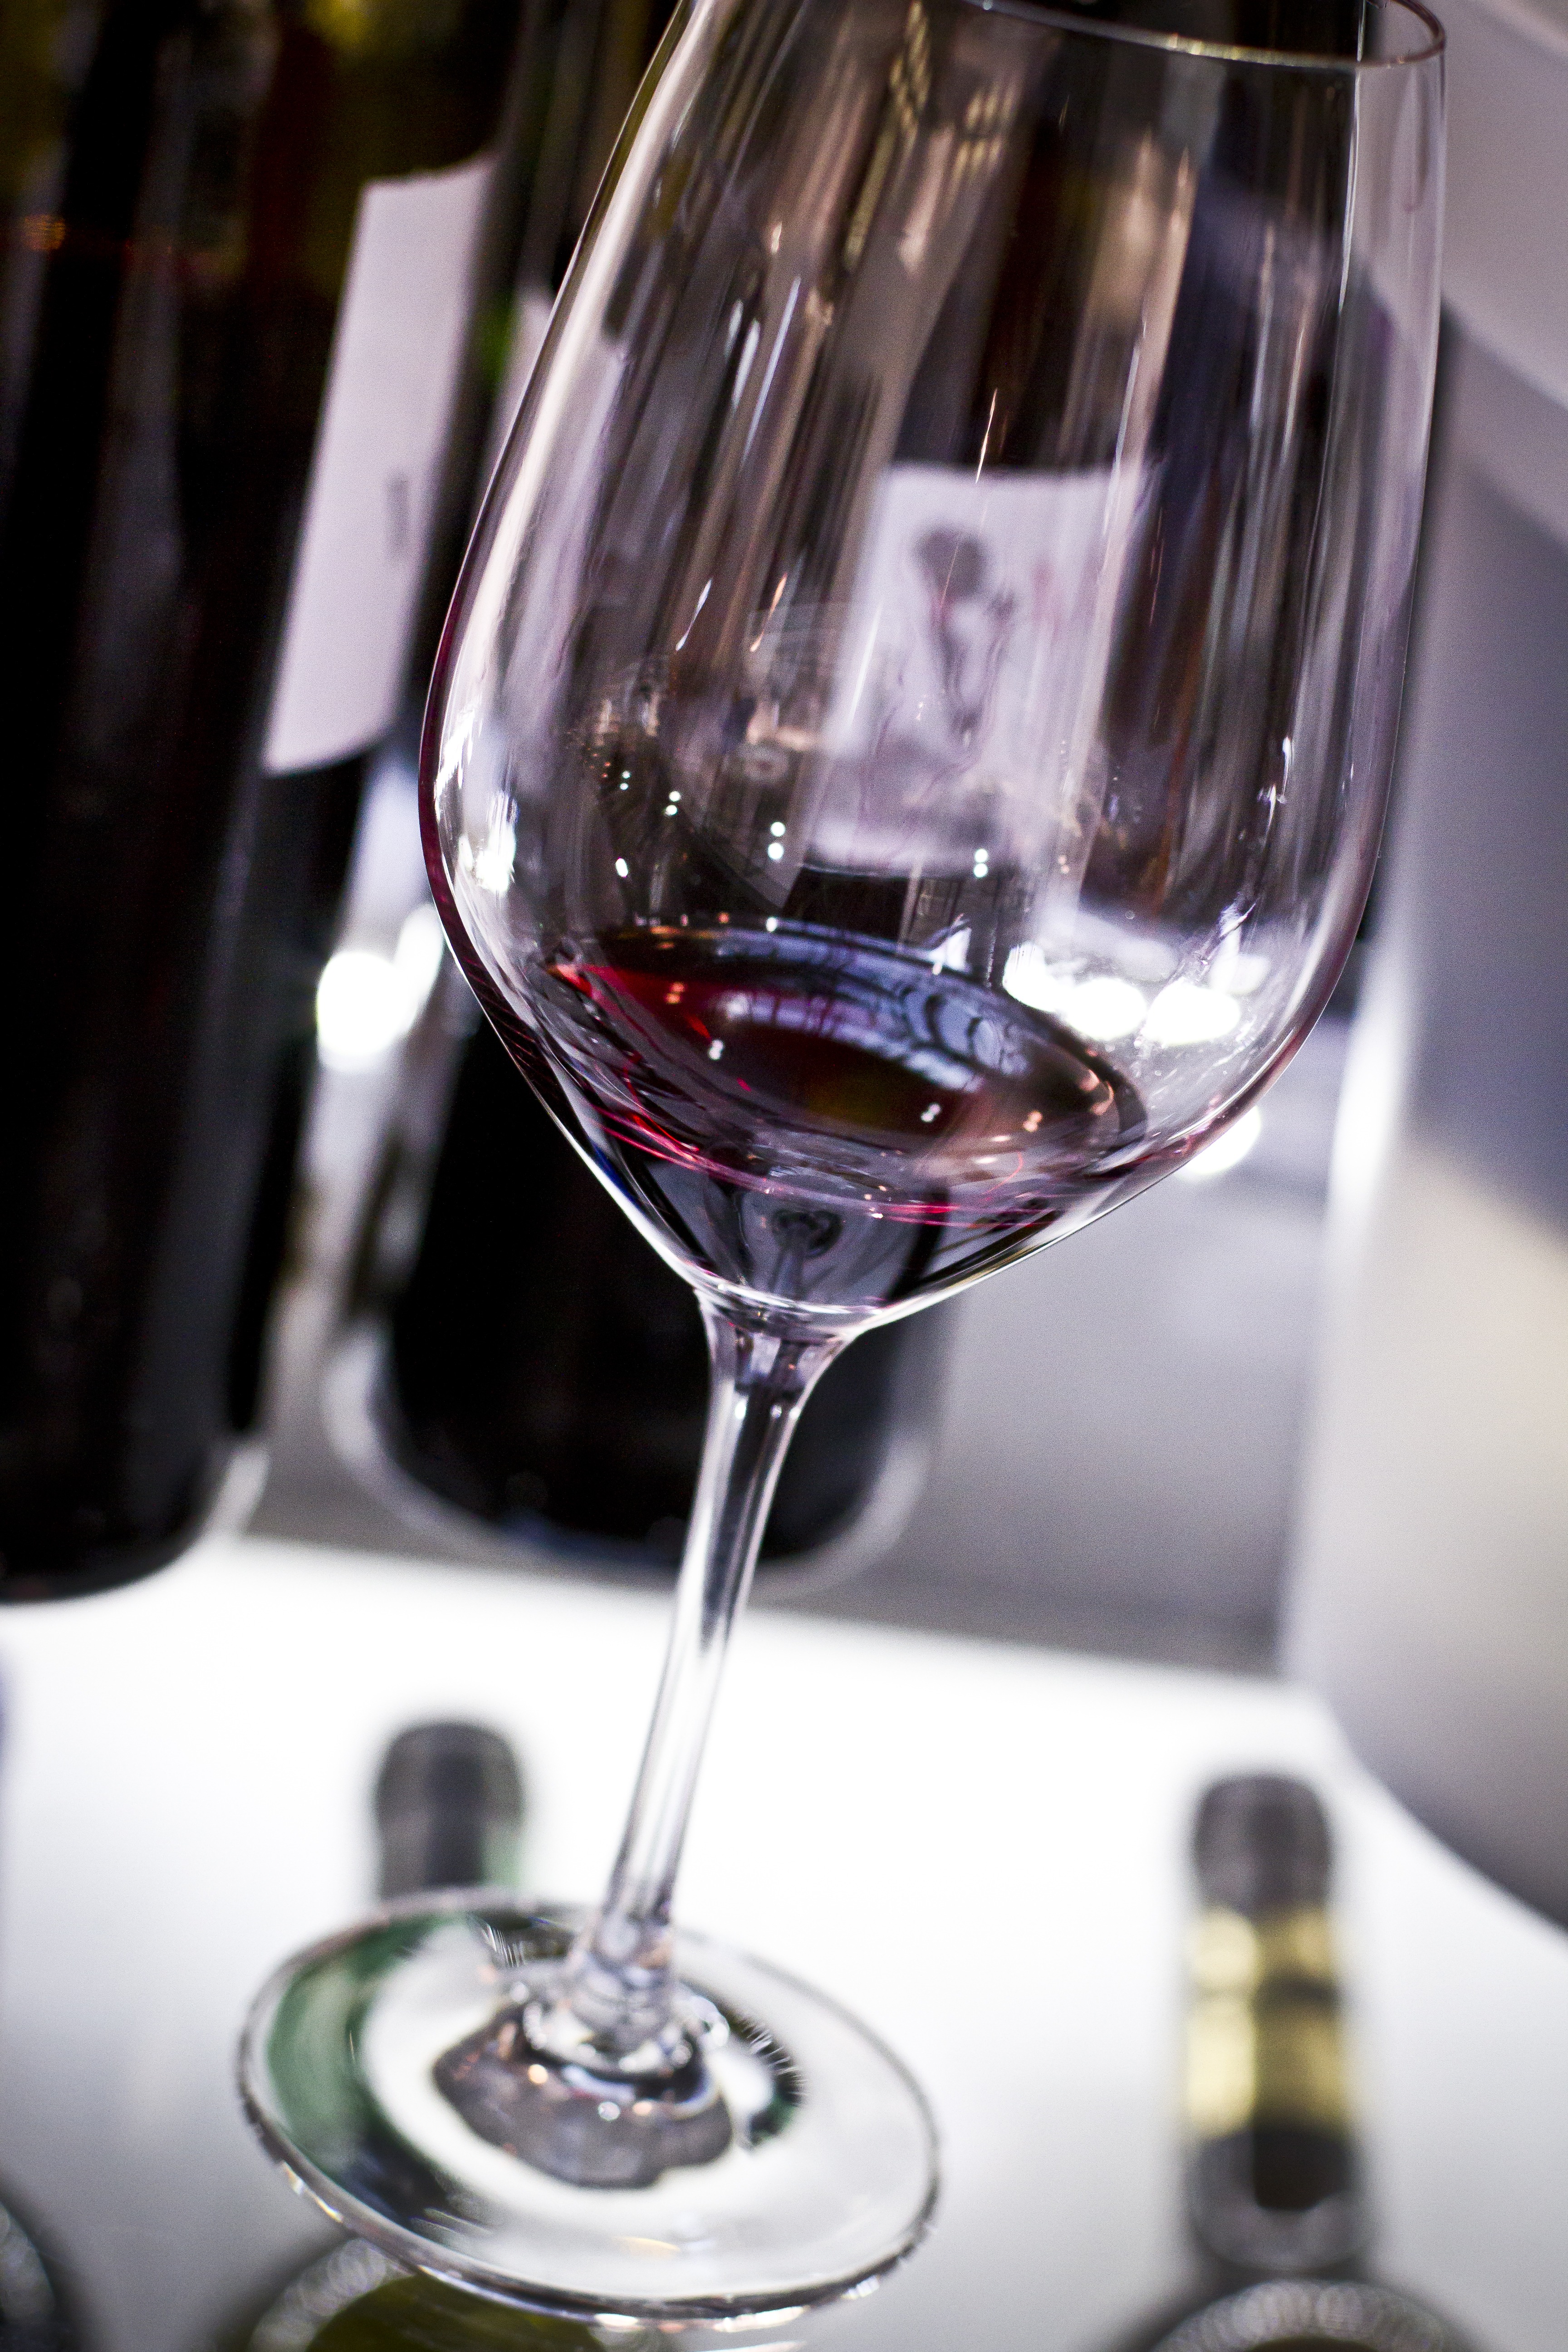
wine, glass, drink, bottle, red wine, material, wine glass, grapes, champagne, stemware, alcoholic beverage, wine cellar, wine barrels, tests, drinkware